Samudragupta

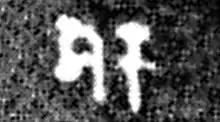
The vanquished "Śaka" (15px15px) mentioned by Samudragupta in the Allahabad pillar (Line 23) probably refer to the Saka ruler Sridharavarman in Central India.

Numismatist John Allan theorized that Daivaputra, Shahi, and Shahanushahi were three different states; or alternatively, Shahi-Shahanushahi was a single state. Historian D. R. Bhandarkar argued that Daivaputra ("a descendant of Devaputra") cannot be a stand-alone name, and identified Daivaputra-Shahi-Shahanushahi as a single ruler, possibly Kidara I, who had established a new kingdom Gandhara (present-day Afghanistan).